Chinese theology

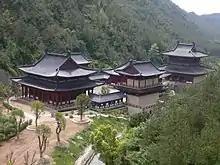
Temple of the Yellow Deity in Jinyun, Lishui, Zhejiang

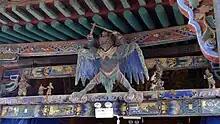
Wooden sculpture of the eagle-faced Thunder God, punisher of those who go against the order of Heaven, at the Temple of the Eastern Peak of Baishan in Pu, Linfen, Shanxi. In the oldest accounts, he is one and the same with the Yellow Emperor.

In Chinese religion he is the deity who shapes the material world, the creator of the civilisation, of marriage and morality, language and lineage, and is the progenitor of all Chinese. In the cosmology of the Wufang Shangdi his astral body is Saturn, but he is also identified as the Sun God, and with the star Regulus (α Leonis) and constellations Leo and Lynx, of which the latter is said to represent the body of the Yellow Dragon, his serpentine form. The character , for "yellow", also means, by homophony and shared etymology, , attributes of the supreme God.